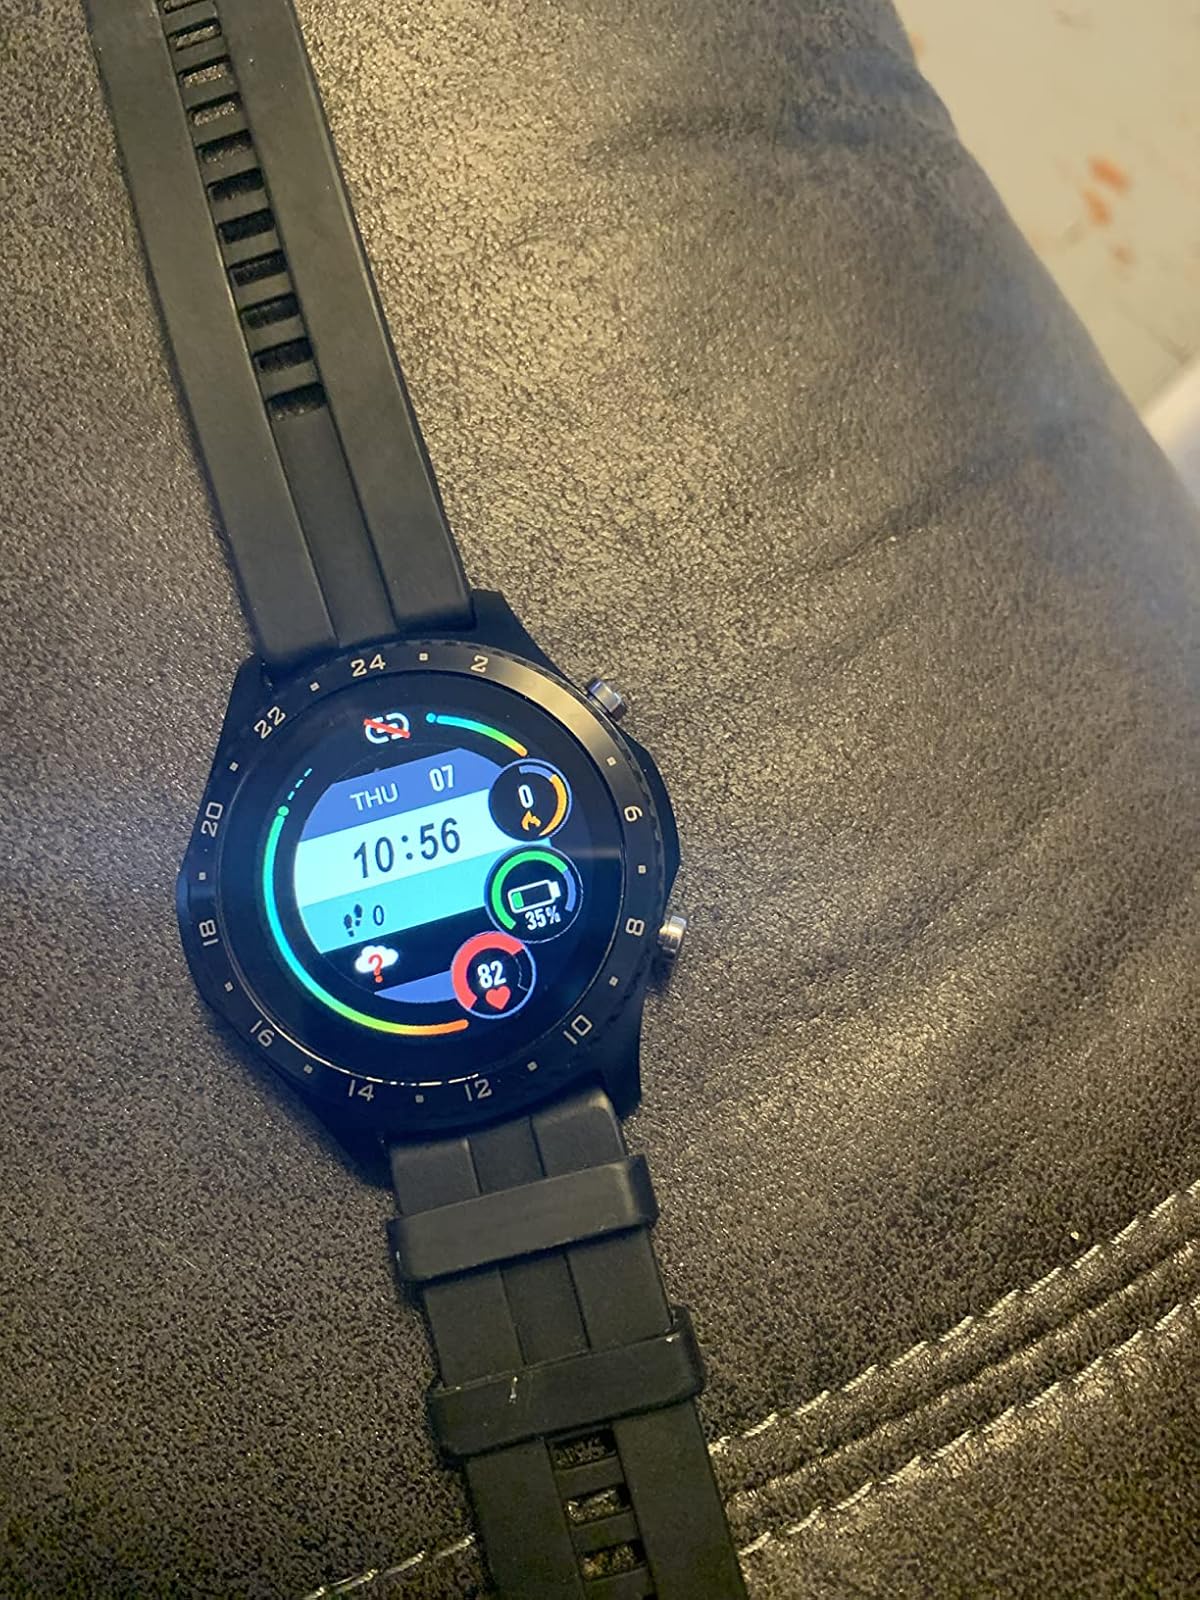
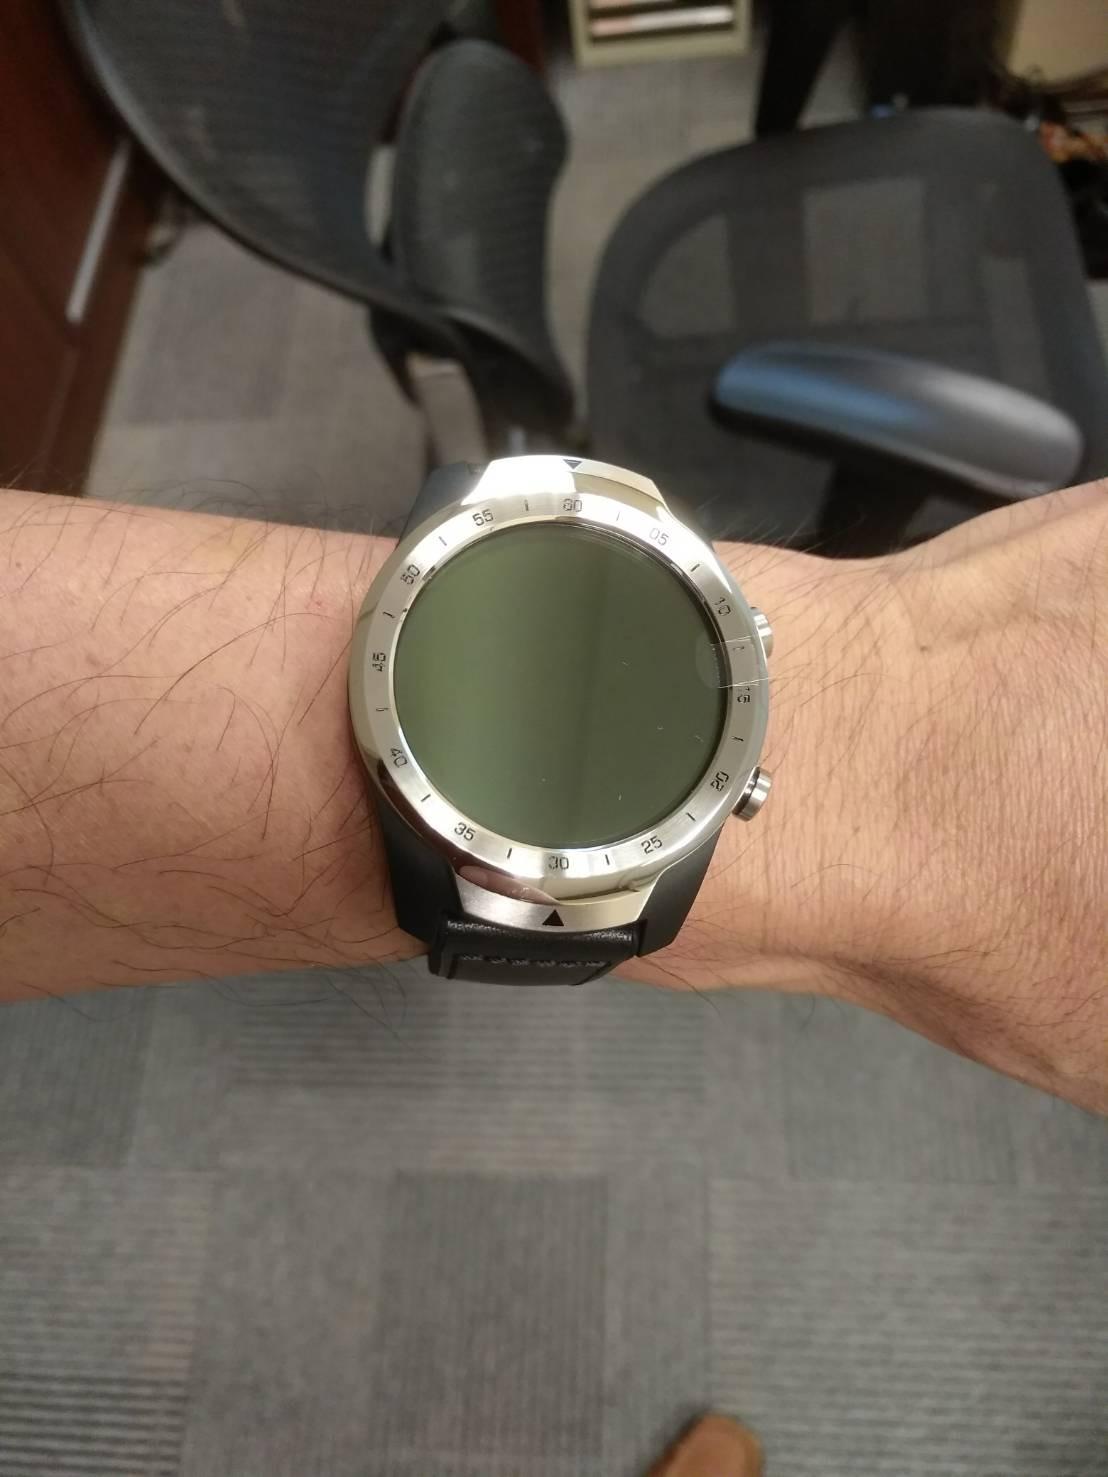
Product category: smartwatch
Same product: no